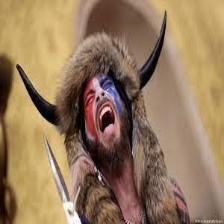
Species: LOONEY BIRDS
Scientific name: LUNATICUS AMERICONIS